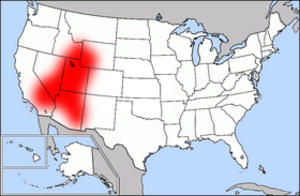
Le corridor mormon est une zone de l'ouest des États-Unis qui a été peuplé entre 1850 et approximativement 1890 par des membres de l'Église de Jésus-Christ des saints des derniers jours, plus communément connus sous le nom de Mormons.